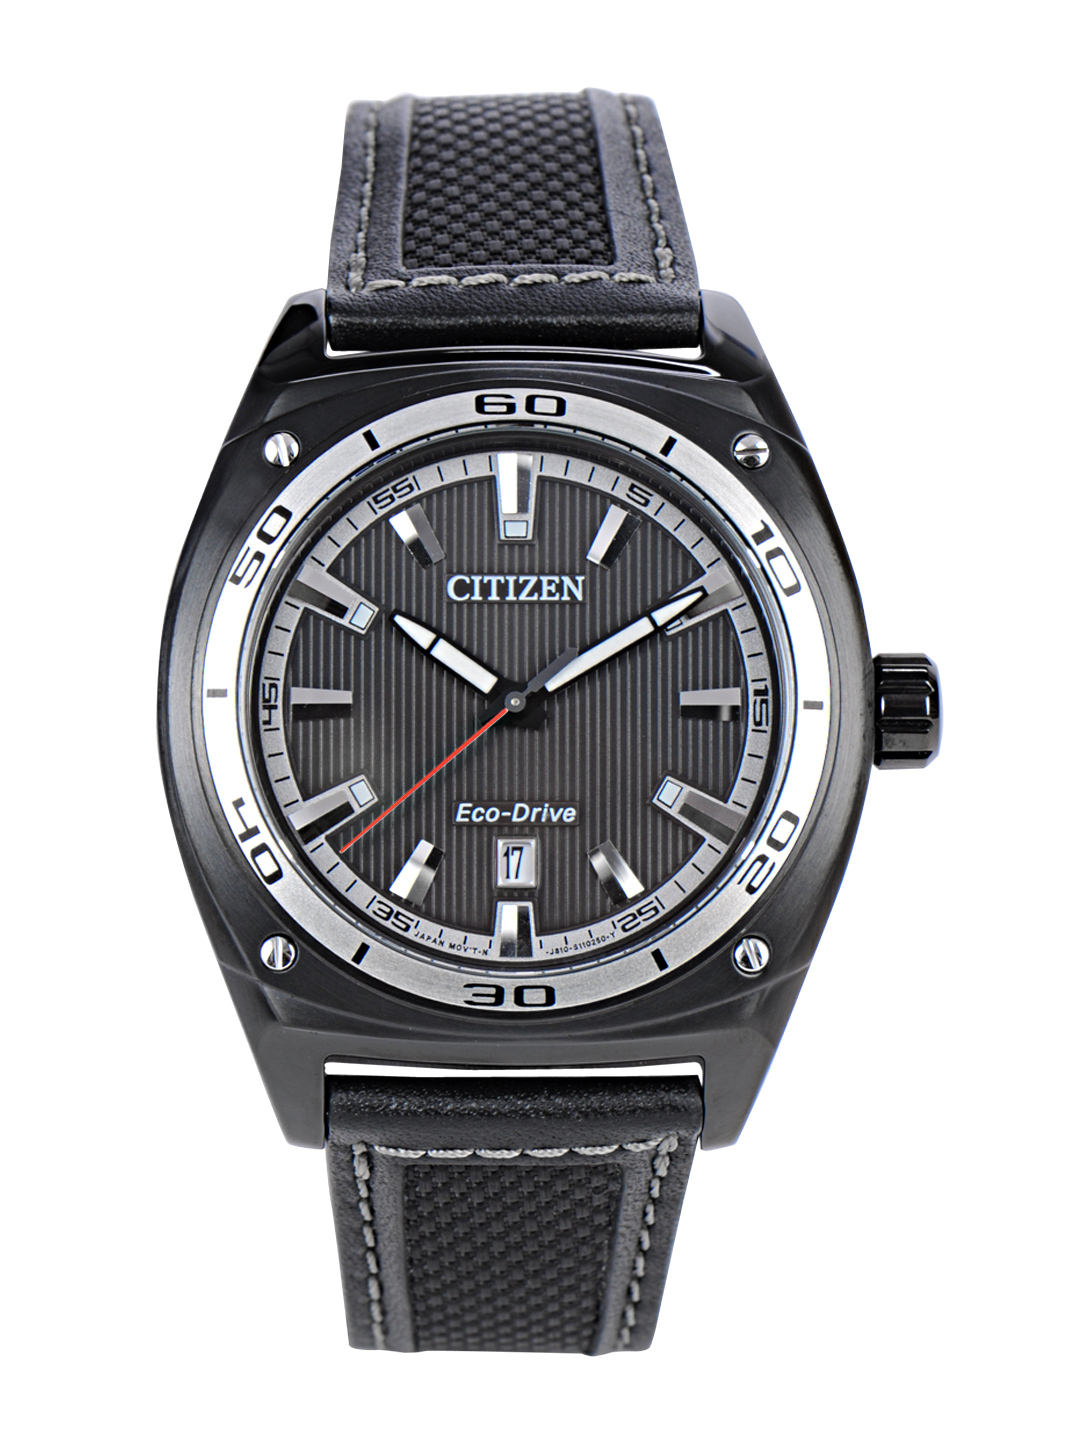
Citizen Men Black Dial Eco-Drive Watch AW1050-01E
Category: Accessories / Watches / Watches
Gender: Men
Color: Black
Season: Winter 2016
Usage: Casual